María Teresa Torró Flor

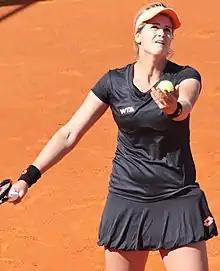
Torró Flor at the 2014 Madrid Open

Torró Flor missed the Shenzhen Open and the Australian Open due to a left leg injury.